Singapore Civil Defence Force

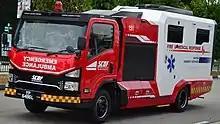
A combined Fire and Medical apparatus

The Fire and Rescue Operations Support Tender (FROST) is a support appliance that provides additional sets of self-contained breathing apparatus, thermal imaging cameras, gas detectors and smoke and water extraction functions to facilitate difficult or prolonged rescue operations.